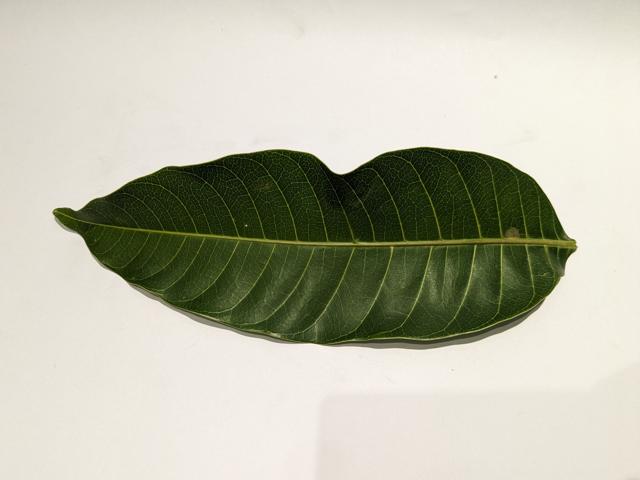
Mango leaf variety: Haribhanga